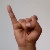
The image shows a hand gesture representing the letter 'I' in Indian Sign Language.